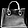
Label: Bag